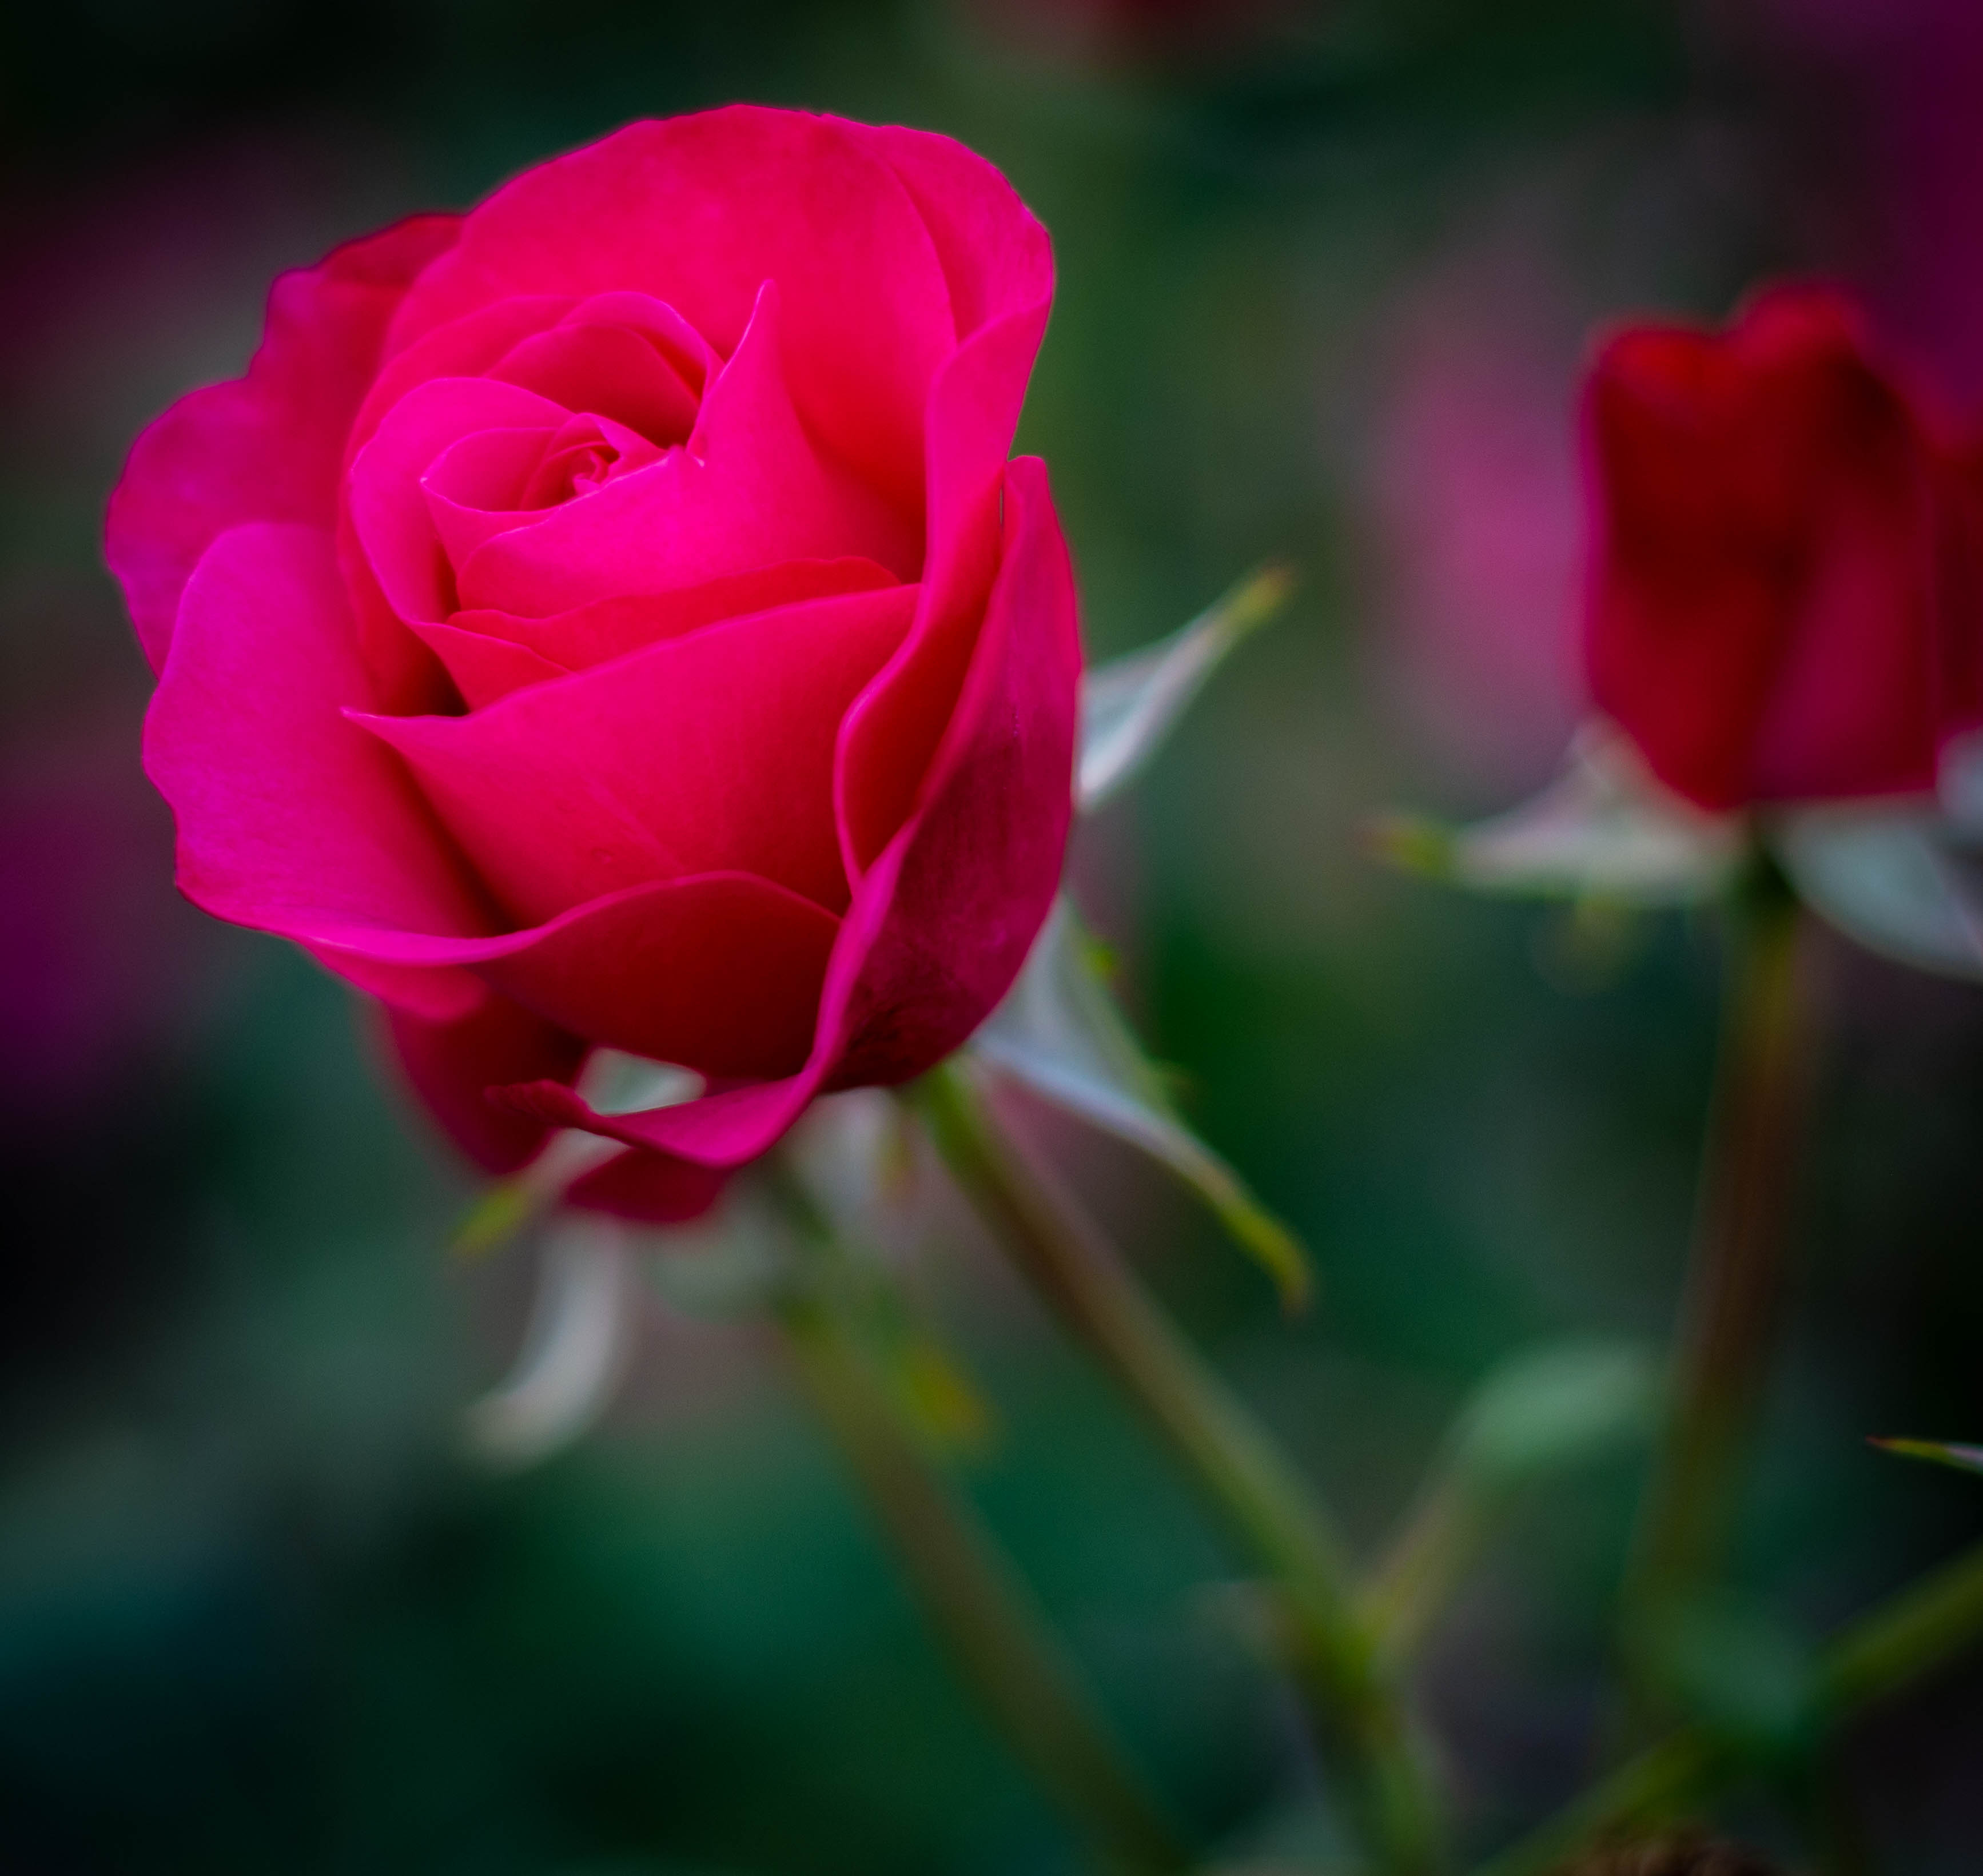
red, rose, flower, flowering plant, petal, garden roses, pink, nature, rose family, floribunda, plant, close up, plant stem, botany, magenta, rose order, leaf, macro photography, Hybrid tea rose, rosa centifolia, photography, Pedicel, bud, china rose, wildflower, landscape, annual plant, still life photography, still life, perennial plant, camellia